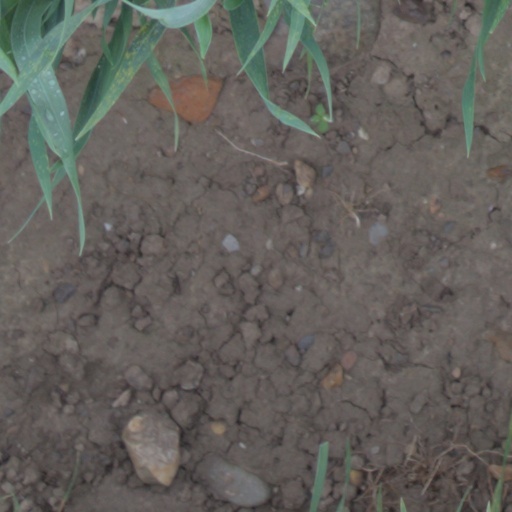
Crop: wheat